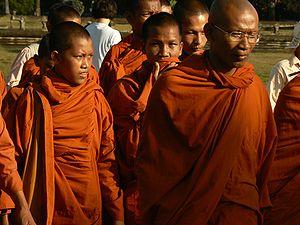
Le Cambodge, en forme longue le royaume du Cambodge, en khmer Kâmpŭchéa et ព្រះរាជាណាចក្រកម្ពុជា, Preăhréachéanachâkr Kâmpŭchéa, aussi appelé Srok Khmer, ស្រុកខ្មែរ, littéralement « Pays des Khmers », est un pays d'Asie du Sud-Est, peuplé d’environ 17 millions d'habitants. Sa capitale est Phnom Penh. Le Cambodge est l’État successeur de l’Empire khmer hindouiste et bouddhiste qui règne sur pratiquement toute la péninsule d’Indochine entre le XIᵉ et le XIVᵉ siècles. Le Cambodge a des frontières communes avec la Thaïlande à l'ouest-nord-ouest, le Laos au nord-est et le Viêt Nam à l'est et au sud-est. Les citoyens du pays portent le nom de Cambodgiens ou Khmers en référence à l’ethnie khmère. La majorité des Cambodgiens est de religion bouddhiste theravāda, bien que le pays comporte une communauté musulmane cham ainsi que quelques tribus des montagnes et une communauté chrétienne.